418th Test and Evaluation Squadron

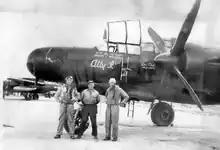
418th Night Fighter Squadron P-61 at McGuire Field

In New Guinea, the squadron was assigned to Fifth Air Force and initially stationed at Dobodura Airfield in November 1943. It was the first dedicated night interceptor squadron assigned to the Pacific Theater. However, it was found that the P-70 was not very successful in actual combat interception of Japanese fighters at night and after a short time, Fifth Air Force modified some Lockheed P-38F Lightnings in the field as single-seat night fighters by fitting an SCR-540 radar with Yagi antennae on the nose on both sides of the planes' central nacelle, and above and below the wings. The Lightnings were much more successful than the P-70s, and Lockheed Aircraft Company sent field representatives to New Guinea to study the modified aircraft for a new production model, the P-38M, which it began producing in 1944.